Yuezhi

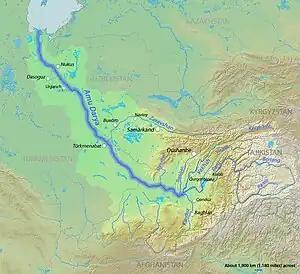
Watershed of the Oxus River (modern Amu Darya)

Zhang Qian also described the remnants of the Greco-Bactrian Kingdom on the other side of the Oxus River (Chinese "Gui") as a number of autonomous city-states under Yuezhi suzerainty: